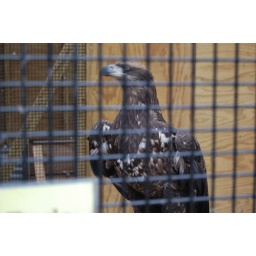
At the nature center across the street from the Oliver's new home in Ann Arbor